Guaraní people

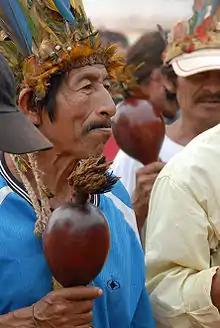
Contemporary Guarani shaman

In 1607, Spanish King Philip III sent a letter to the governor of Rio de Plata Hernandarias de Saavedra to instruct him to send the newly arrived Jesuits to begin their missionary work. With Spanish royal protection, the first Guayrá mission, Loreto, was established on the Paranapanema by Father Joseph Cataldino and Father Simon Macerata in 1610. The Jesuit priest Father Ruiz de Montoya discussed the difficulties of spreading the missions and his interactions with the Guarani in his book "The Spiritual Conquest". Ruiz de Montoya wrote that one of the Guarani caciques Miguel Artiguaye initially refused to join the missions until threatened by another Indigenous group. Artiguaye then returned to the mission and begged for protection. As the mission provided the only real possible protection against enslavement, the Guarani flocked there in such numbers that twelve more missions were created in rapid succession, containing all 40,000 Guaranis. The Jesuits were seen as intermediaries between the Spanish authorities and the Guarani caciques. The Jesuit missions needed new converts and required workers to assist in the maintenance of the missions. The Guarani helped grow the crops to sustain the missions' populations and also produce goods to sell and trade to fund the missions.